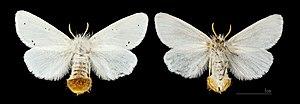
Euproctis chrysorrhoea, le Cul brun, est une espèce de lépidoptères de la famille des Erebidae et de la sous-famille des Lymantriinae. Ses chenilles peuvent provoquer d'importants dégâts aux feuillus.